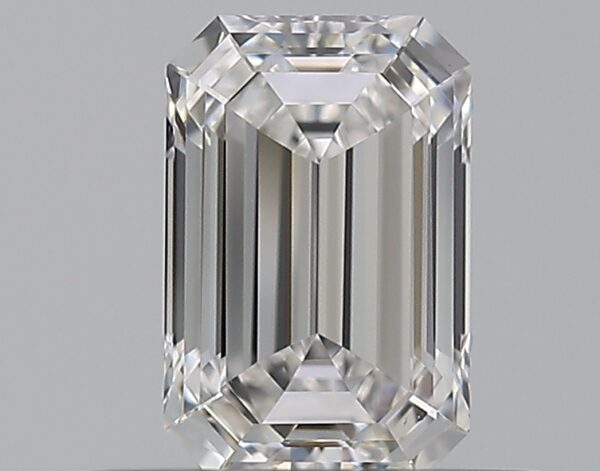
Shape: emerald
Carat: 0.51
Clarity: VS2
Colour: F
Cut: EX
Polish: EX
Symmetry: VG
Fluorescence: ST
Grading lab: GIA
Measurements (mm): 5.71 x 3.76 x 2.46